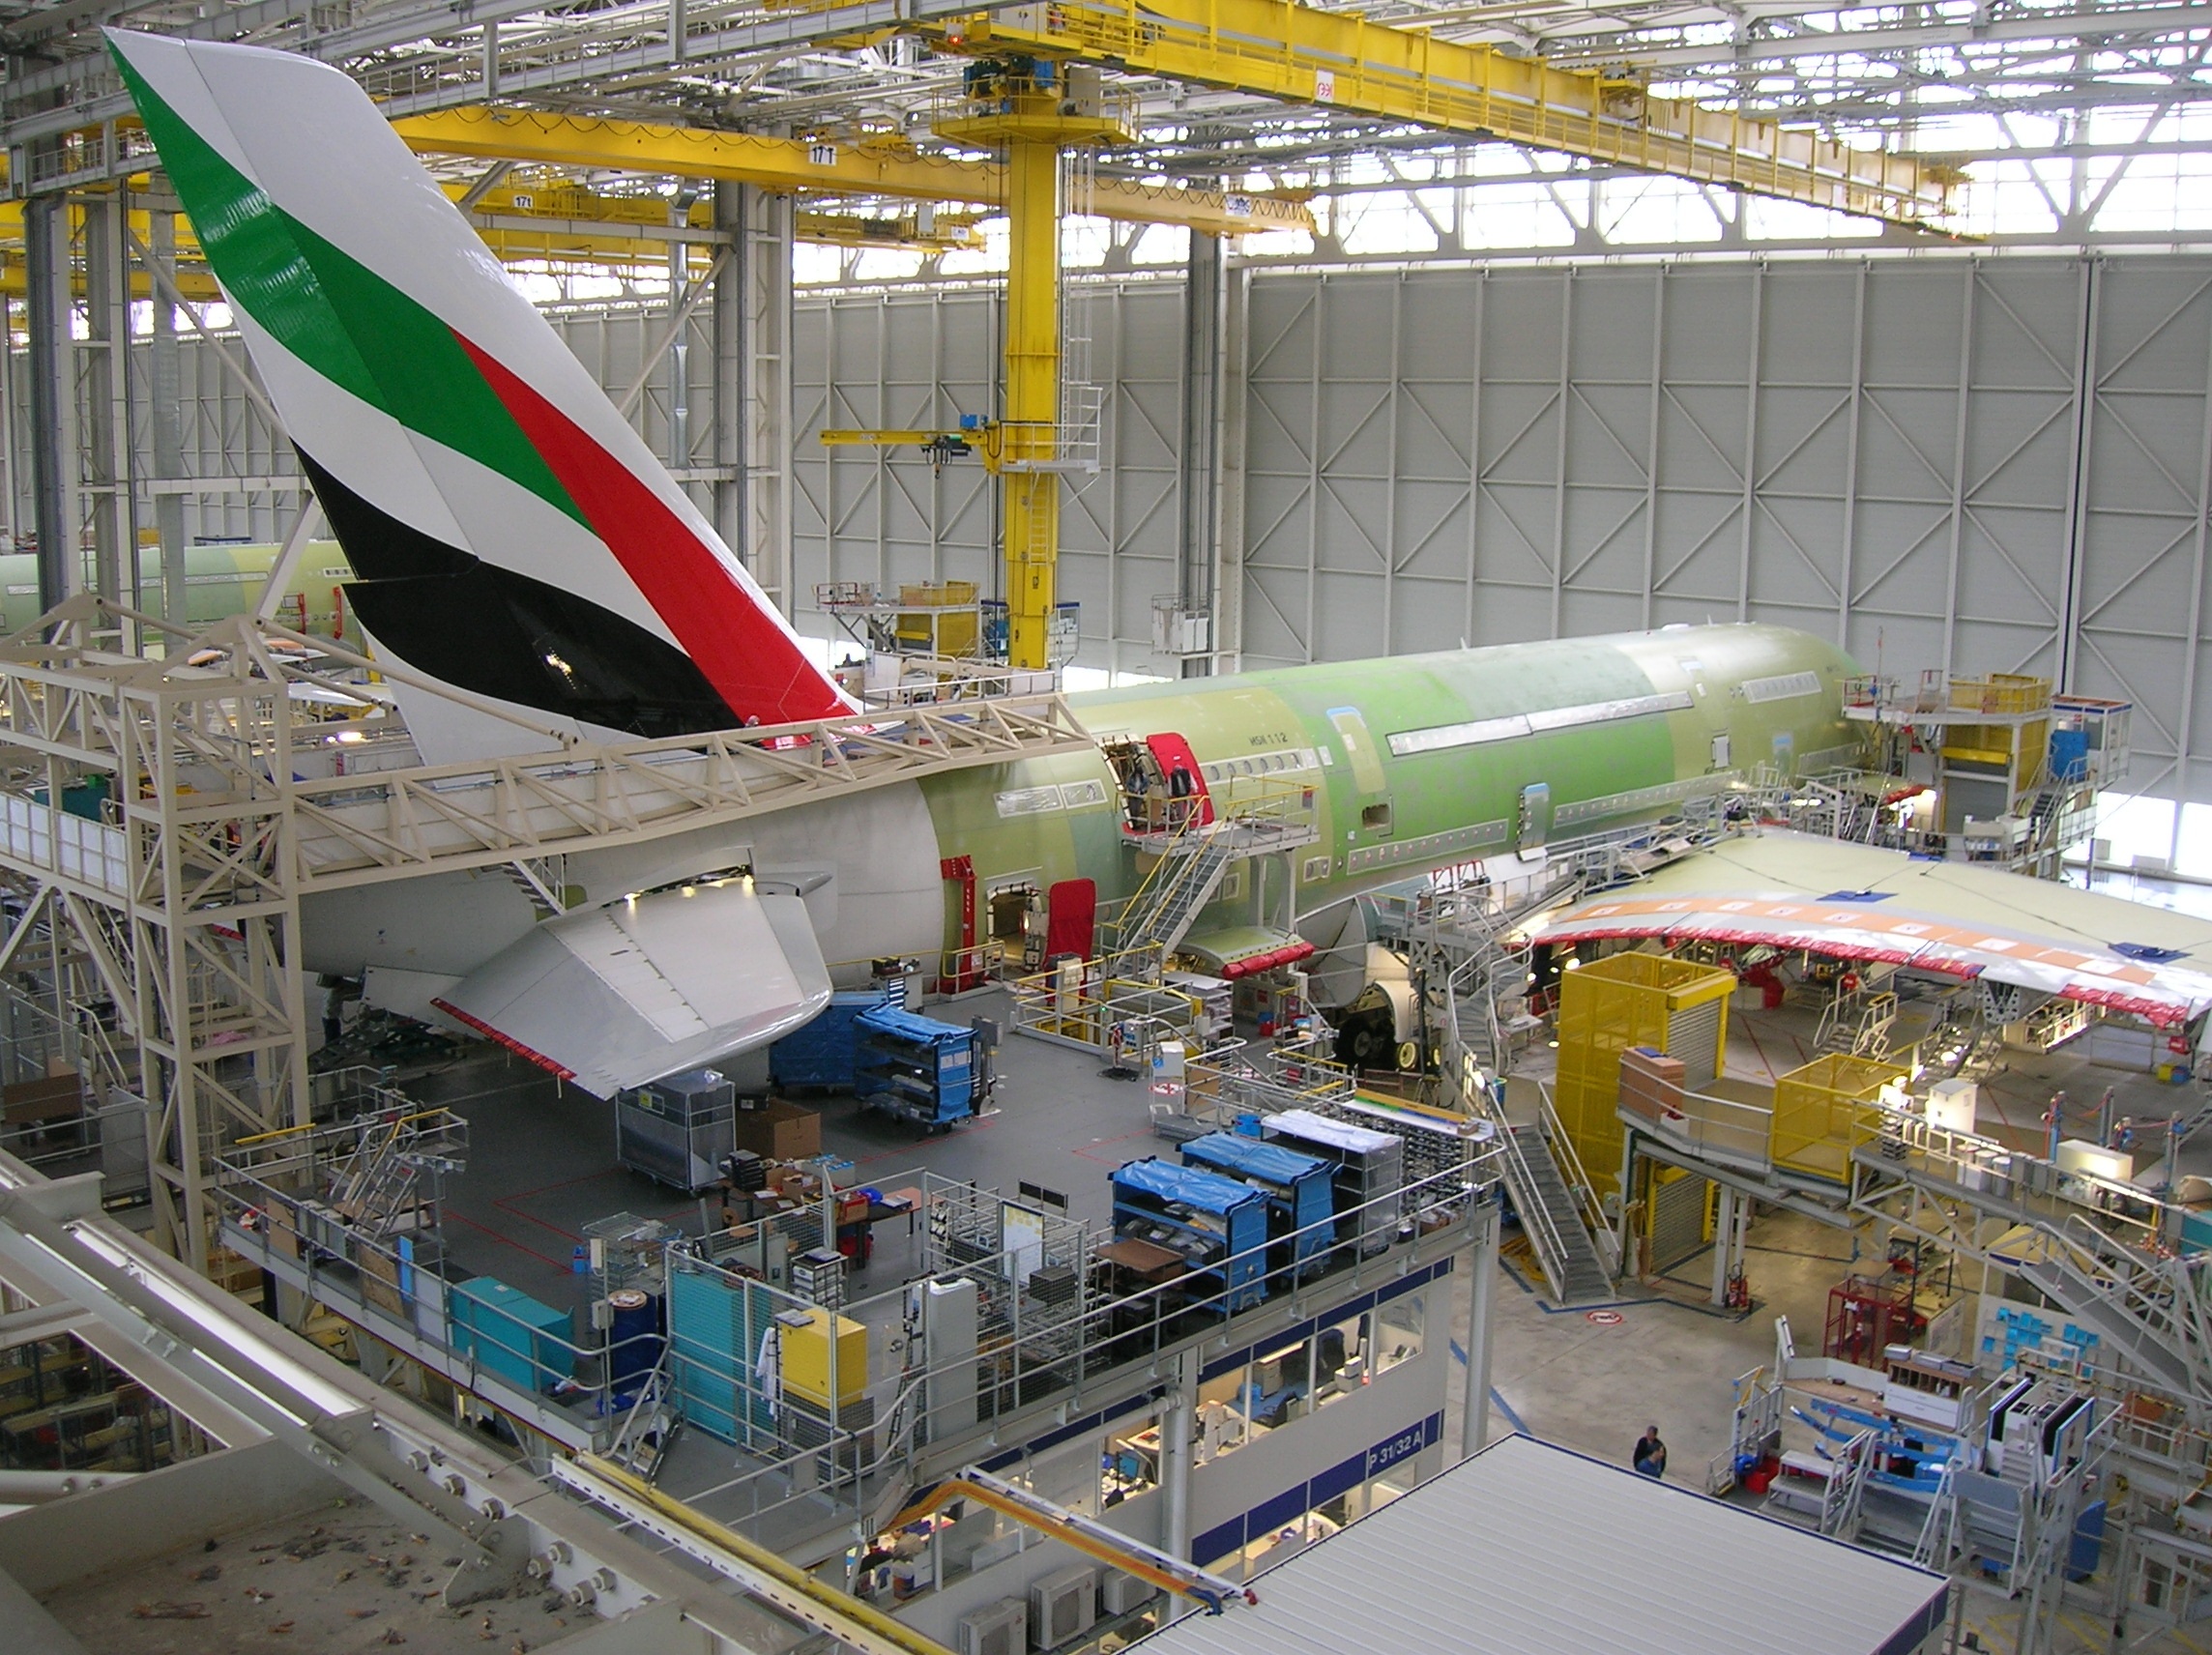
technology, aircraft, vehicle, aviation, machine, factory, manufacturing, arena, airliner, airbus, production, assemble, completion, aerospace engineering